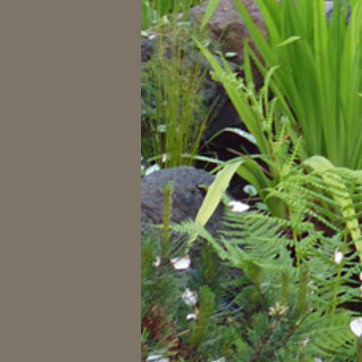
Material: stone